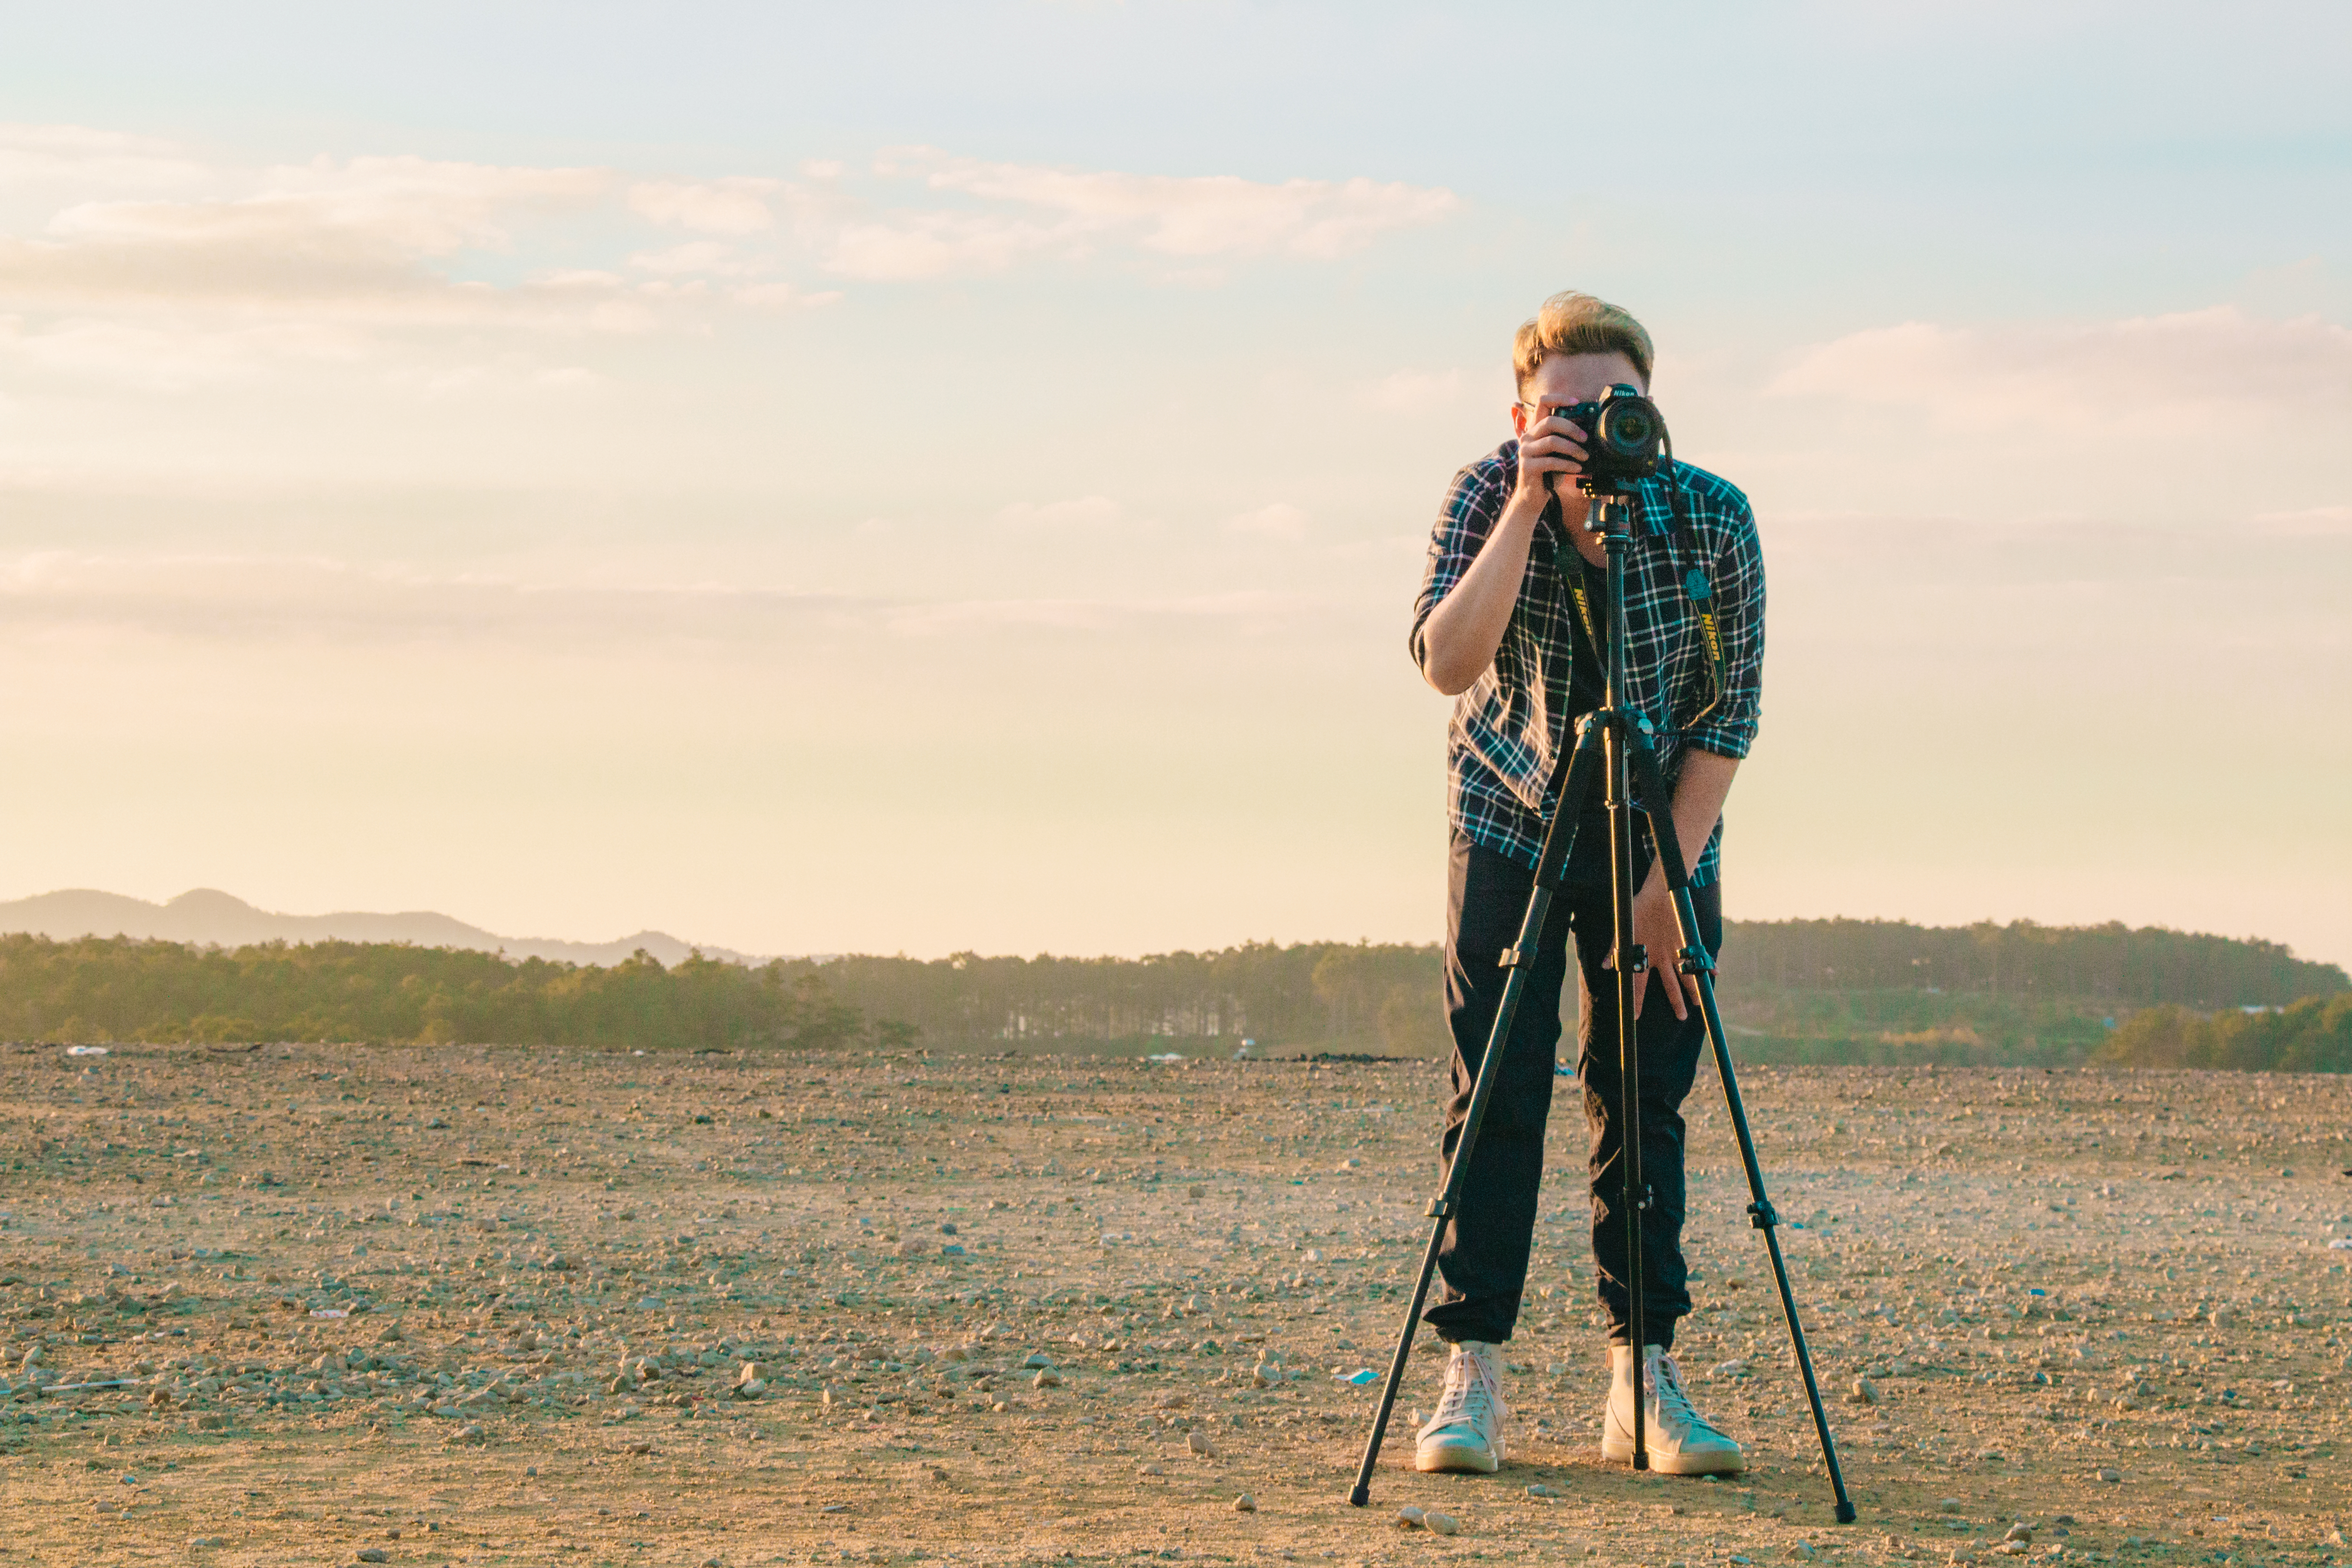
love, cute, portrait, beautiful, travel, happy, lovely, man, photograph, sky, grassland, cloud, photography, field, standing, vacation, grass, ecoregion, girl, landscape, steppe, prairie, horizon, hill, sand, fun, tree, stock photography, plain, grass family, meteorological phenomenon, sea